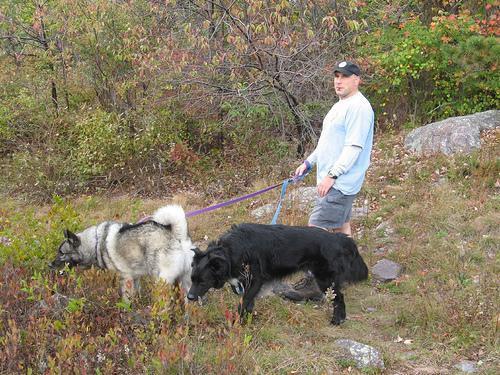
Norwegian_elkhound